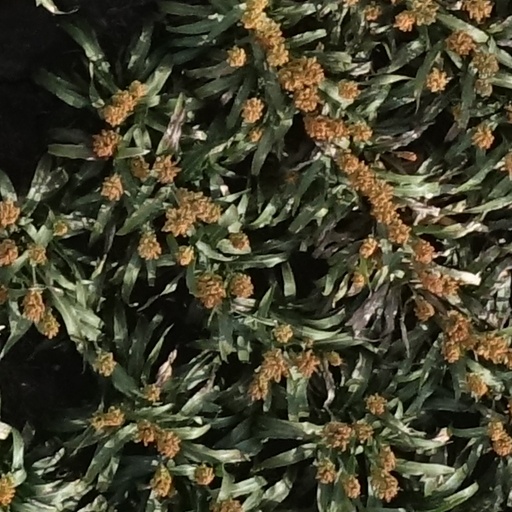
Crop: sorghum